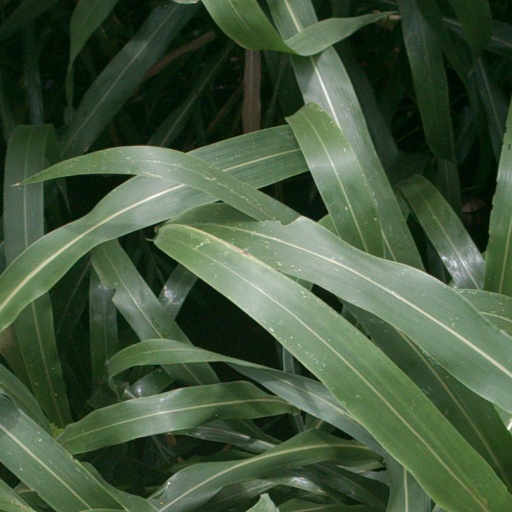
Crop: sorghum